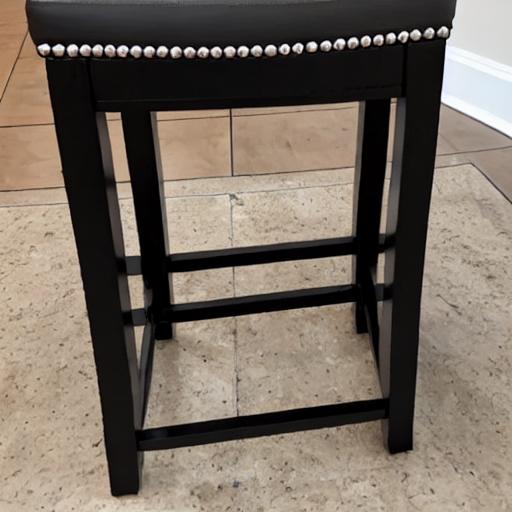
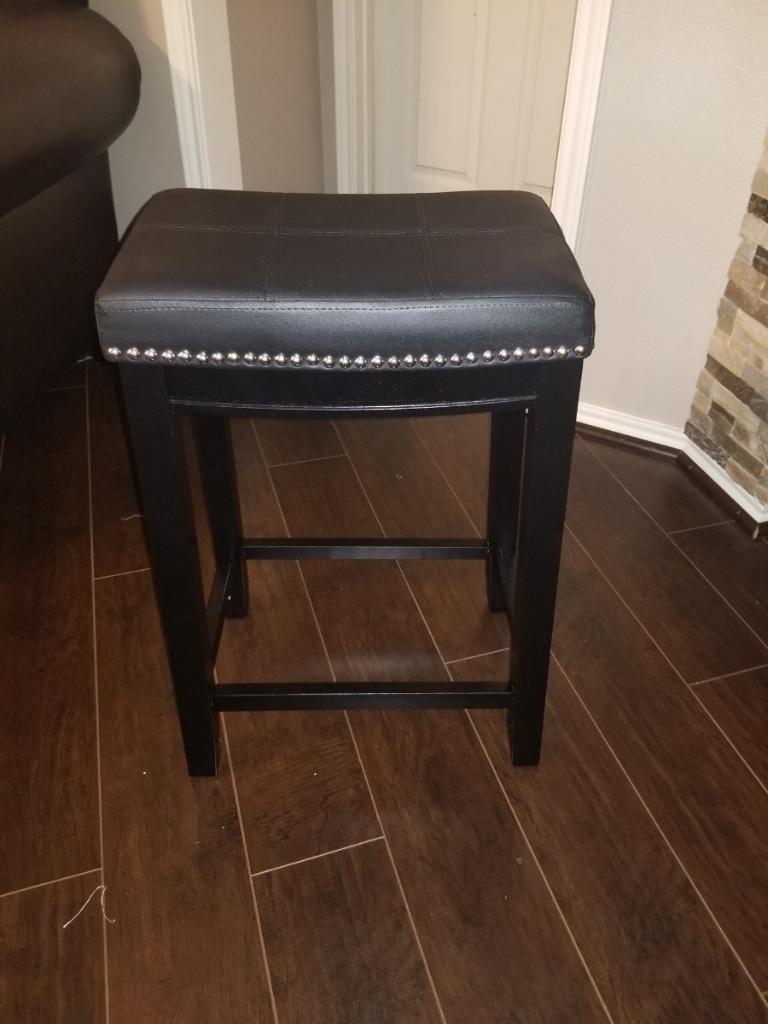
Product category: stool
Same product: no